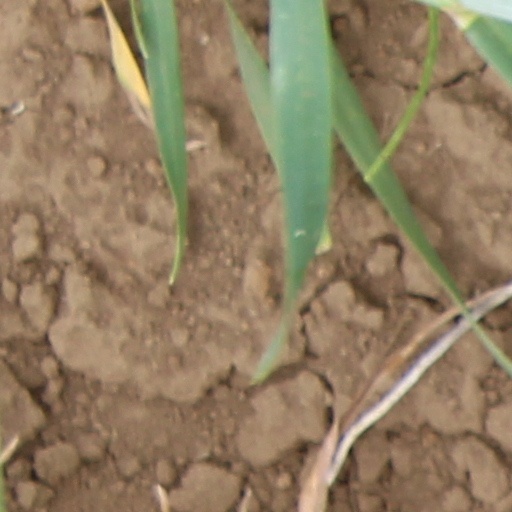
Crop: wheat